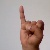
The image shows a hand gesture representing the letter 'I' in Indian Sign Language.